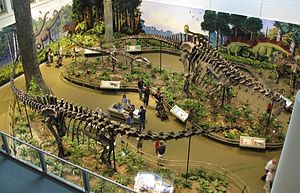
Diplodocoidea
Holotype-skeletter af Diplodocus carnegiei og Apatosaurus louisae på Carnegie Museum of Natural History.
Holotype-skeletter af Diplodocus carnegiei og Apatosaurus louisae på Carnegie Museum of Natural History.
Diplodocoidea er en overfamilie af dinosaurer blandt sauropoderne, som inkluderer nogle af de længste dyr, der nogensinde har levet, inklusive slanke giganter som Supersaurus, Diplodocus, Apatosaurus og Amphicoelias. De fleste havde lange halse og en lang, piskelignende hale. En familie er dog de eneste kendte sauropoder der har udviklet sig tilbage til at have en kort hals, hvilket sandsynligvis er sket for at tilpasse sig føde fra lavtvoksende planter. Denne form for tilpasning blev taget til det ekstreme af den højt specialiserede sauropod Brachytrachelopan. Et studie af snudens form og mikroskopiske slidmærker på tænderne på diplodocoider viste, at den firkantede snude og fine, næsten parallelle mærker hos Apatosaurus, Diplodocus, Nigersaurus og Rebbachisaurus indikerer ikke selektiv søgen af føde i jordhøjde; den smalle snude hos Dicraeosaurus, Suuwassea og Tornieria og andre grove ridser og mærker på tænderne hos Dicraeosaurus indikerer selektiv søgen efter føde i mellemhøjde.